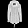
Label: Coat